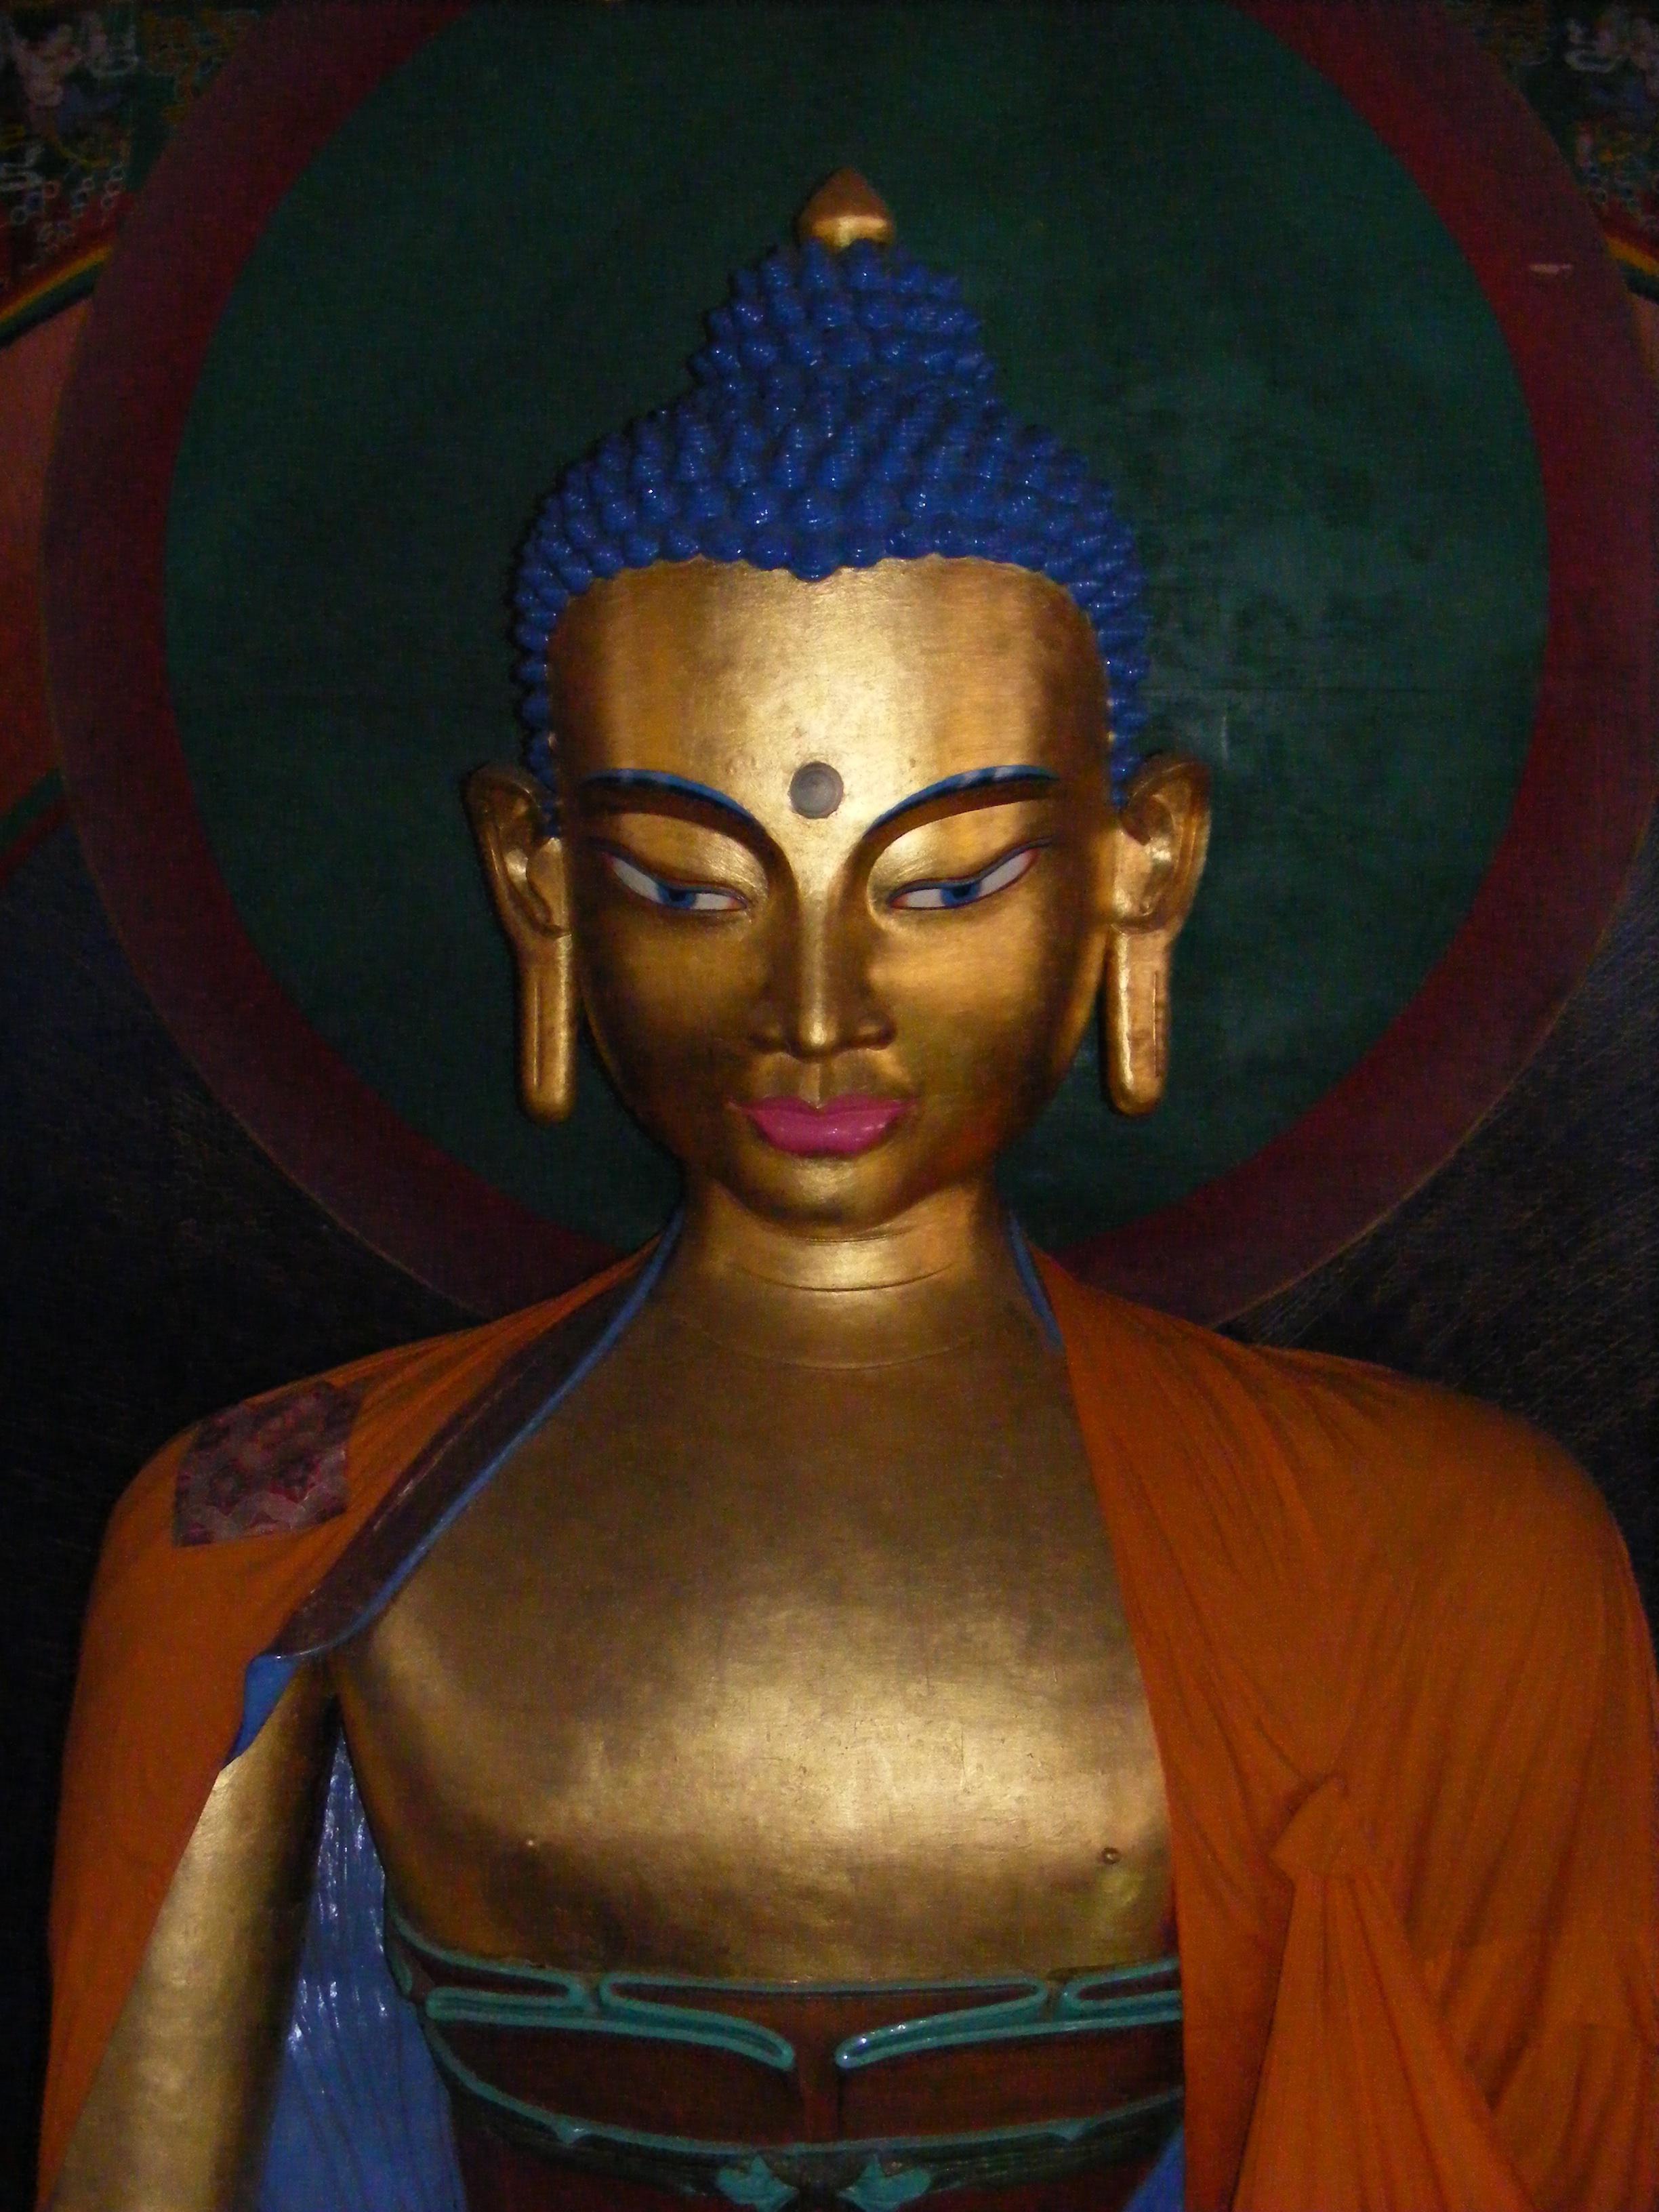
monument, statue, sculpture, art, temple, mythology, mythical creature, fictional character, gautama buddha, ancient history